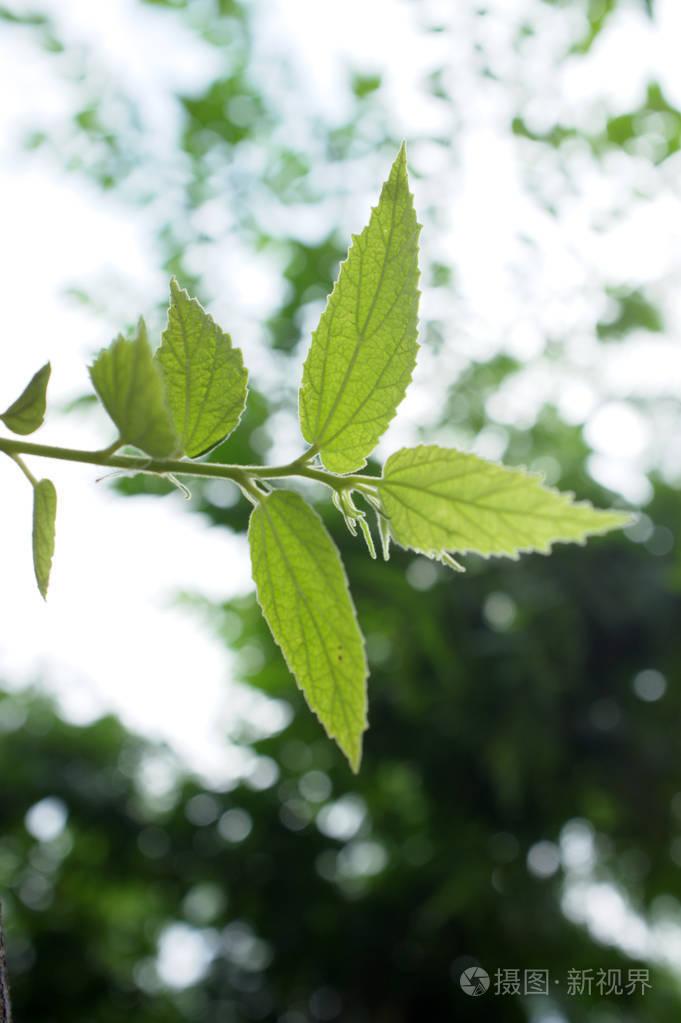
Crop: cherry
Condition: healthy